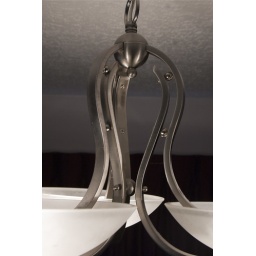
Light fixture above the kitchen table